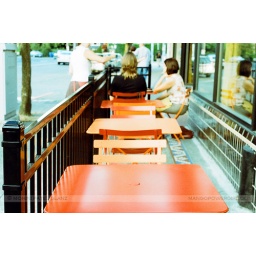
i really miss the sidewalk tables in this city, so i loved seeing these...and so colorful, too!